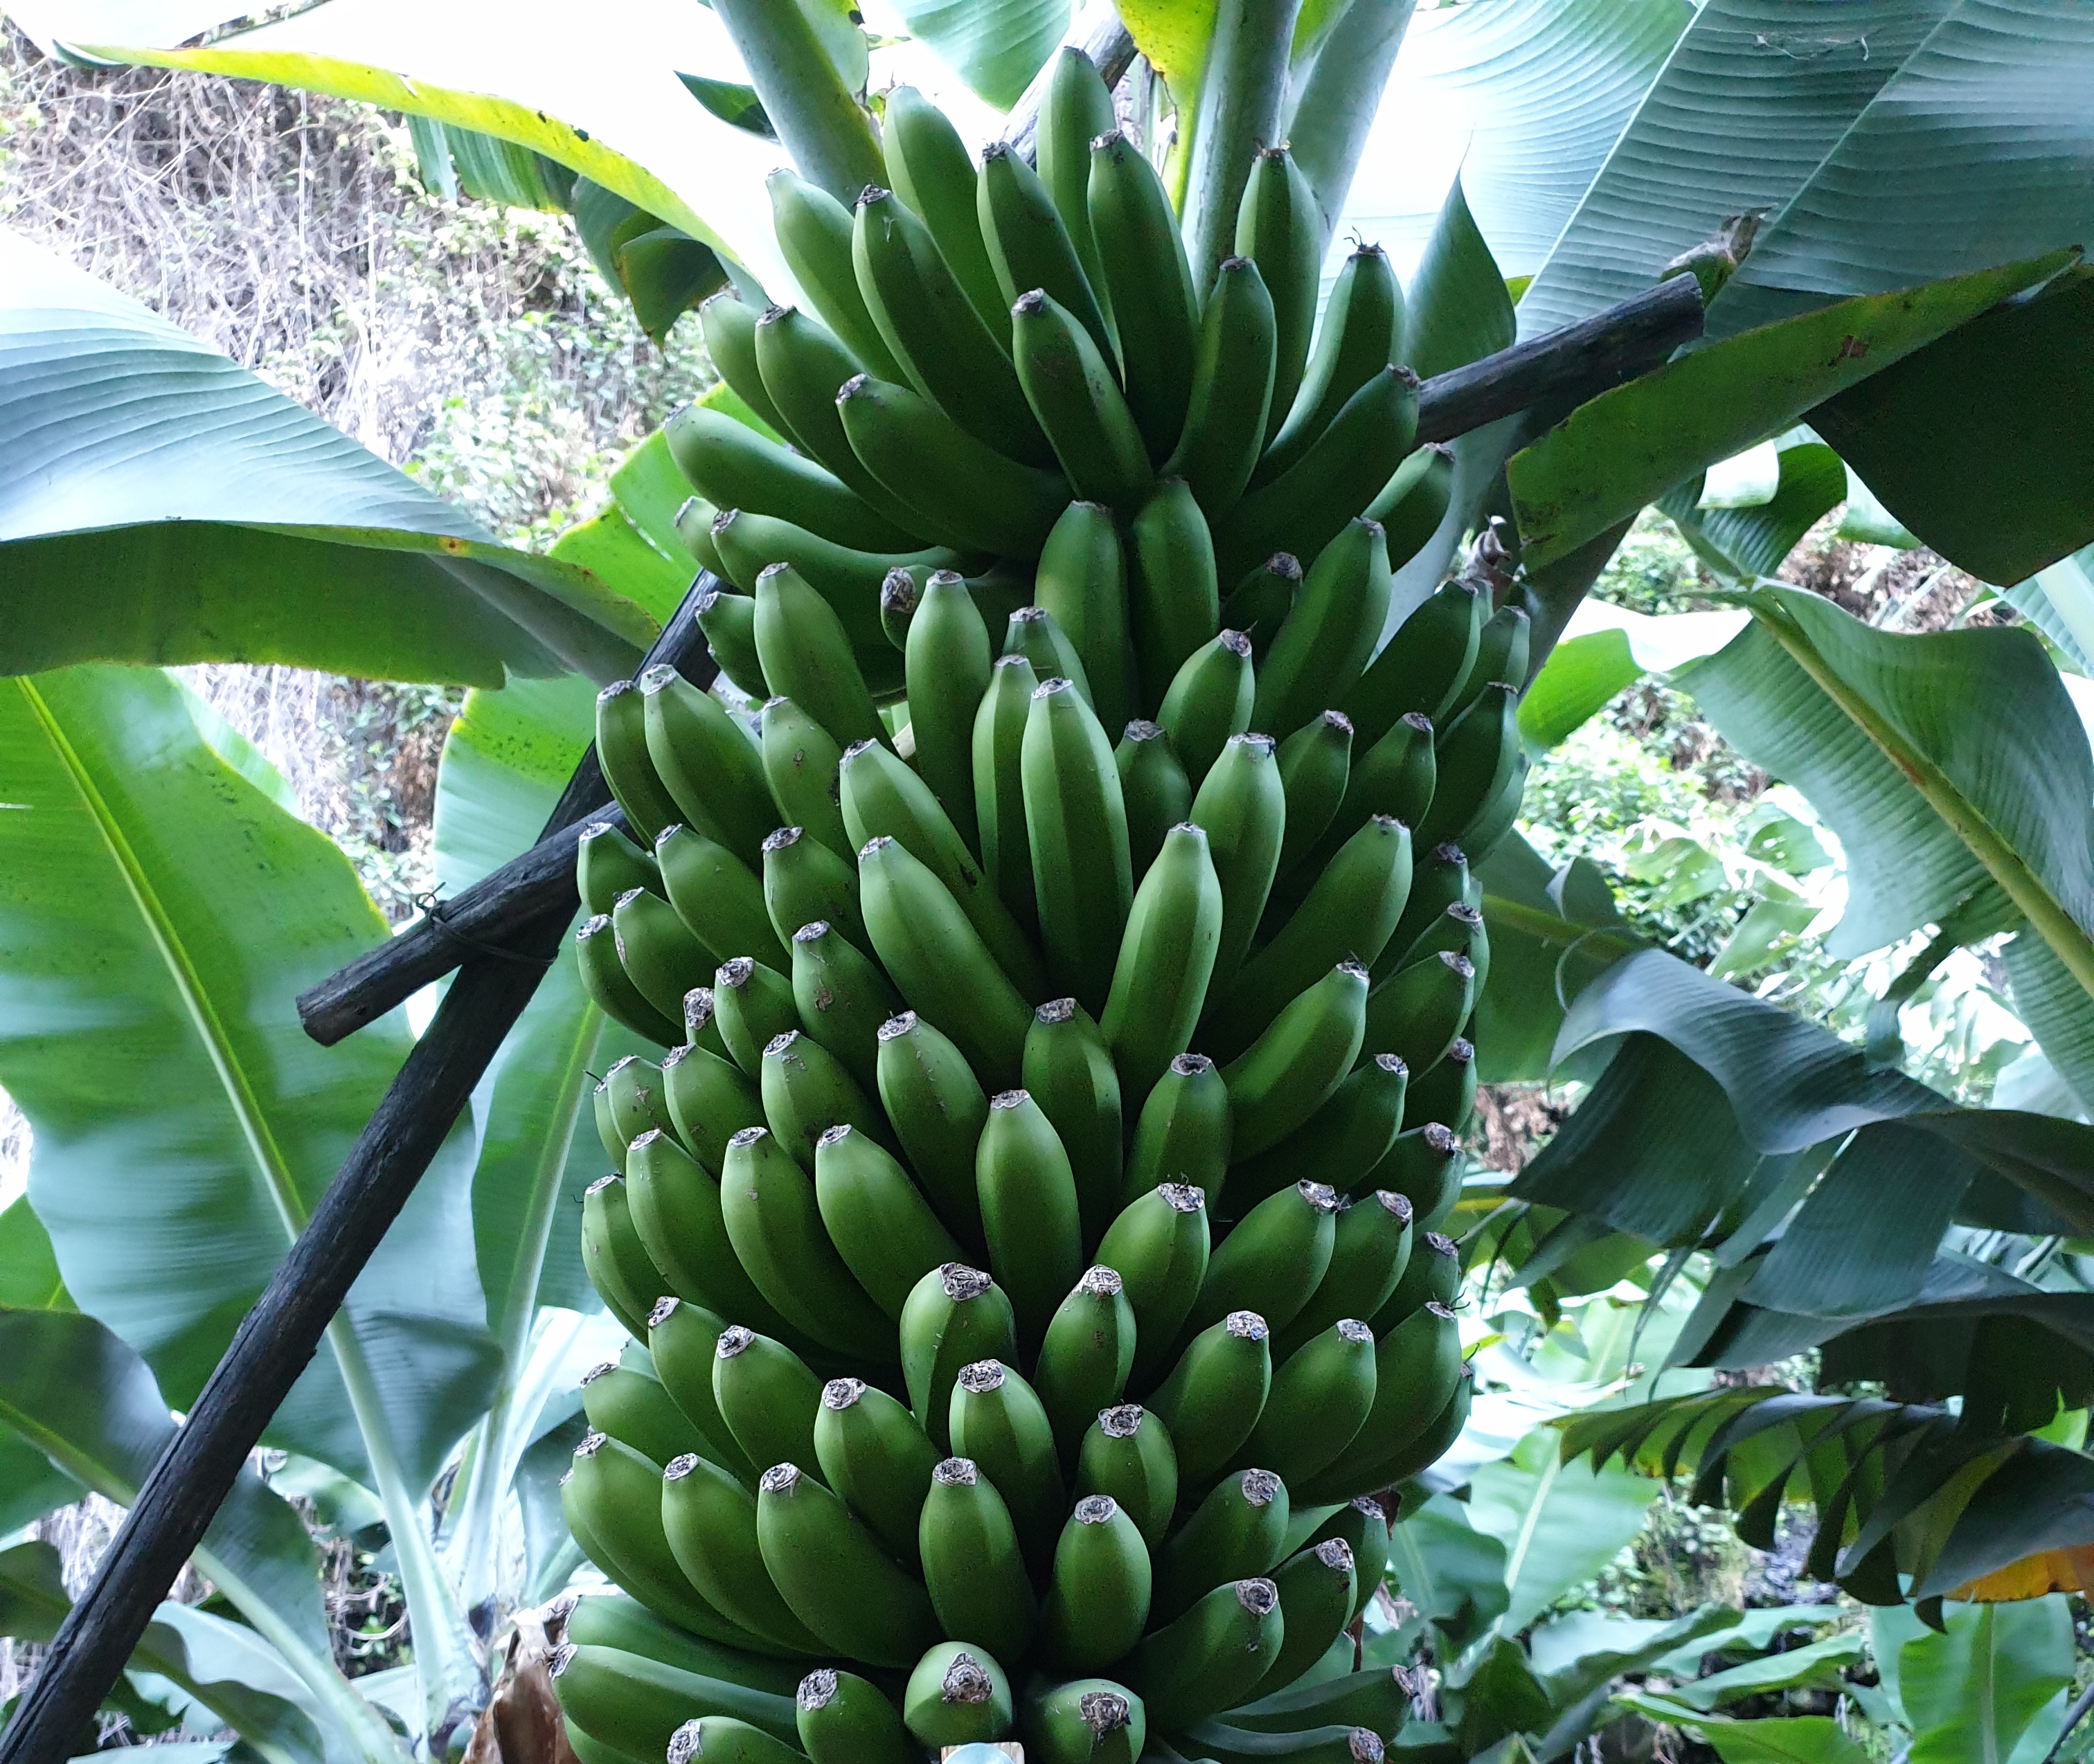
Label: Cut